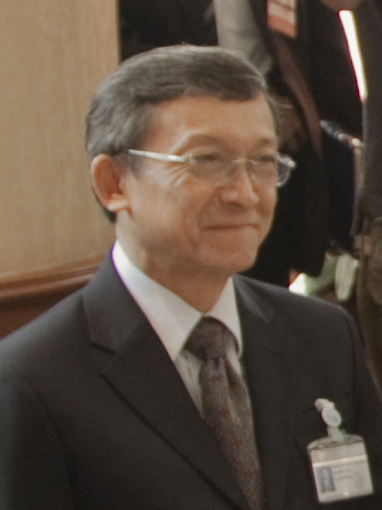
ปุระชัย เปี่ยมสมบูรณ์

infobox officeholder
| honorific-prefix = ศาสตราจารย์ ร้อยตำรวจเอก
| honorific-suffix = มหาปรมาภรณ์ช้างเผือก|ม.ป.ช., มหาวชิรมงกุฏ|ม.ว.ม.
| name = ปุระชัย เปี่ยมสมบูรณ์
| image = Purachai Piumsomboon.jpg
| imagesize = 200px
| order = รัฐมนตรีว่าการกระทรวงมหาดไทยของไทย|รัฐมนตรีว่าการกระทรวงมหาดไทย
| term_start = 17 กุมภาพันธ์ พ.ศ. 2544
| term_end = 3 ตุลาคม พ.ศ. 2545
| primeminister = ทักษิณ ชินวัตร
| predecessor = บัญญัติ บรรทัดฐาน
| successor = วันมูหะมัดนอร์ มะทา
| order2 = รัฐมนตรีว่าการกระทรวงยุติธรรม (ไทย)|รัฐมนตรีว่าการกระทรวงยุติธรรม
| term_start2 = 3 ตุลาคม พ.ศ. 2545
| term_end2 = 8 กุมภาพันธ์ พ.ศ. 2546
| primeminister2 = ทักษิณ ชินวัตร
| predecessor2 = จาตุรนต์ ฉายแสง
| successor2 = พงศ์เทพ เทพกาญจนา
| birth_place = จังหวัดปราจีนบุรี
| spouse = ผศ.สมศรี เปี่ยมสมบูรณ์
| party = พรรคไทยรักไทย|ไทยรักไทย (2541–2549)พรรคประชาราช|ประชาราช (2549–2554)พรรครักษ์สันติ|รักษ์สันติ (2554–2562)
| order1 = รายชื่อรองนายกรัฐมนตรีไทย|รองนายกรัฐมนตรี
| alongside1 = พลเอก ชวลิต ยงใจยุทธ
พิทักษ์ อินทรวิทยนันท์
กร ทัพพะรังสี
สุวิทย์ คุณกิตติ
จาตุรนต์ ฉายแสง
วิษณุ เครืองาม
โภคิน พลกุล
สุชาติ เชาว์วิศิษฐ|ร้อยเอก สุชาติ เชาว์วิศิษฐ ธรรมรักษ์ อิศรางกูร ณ อยุธยา|พลเอก ธรรมรักษ์ อิศรางกูร ณ อยุธยา
วันมูหะมัดนอร์ มะทา
สุวัจน์ ลิปตพัลลภ
พินิจ จารุสมบัติ
สมศักดิ์ เทพสุทิน
| termstart1 = 8 กุมภาพันธ์ พ.ศ. 2546
| termend1 = 11 มีนาคม พ.ศ. 2548
| primeminister1 = ทักษิณ ชินวัตร
ศาสตราจารย์ ร้อยตำรวจเอก ปุระชัย เปี่ยมสมบูรณ์ (เกิด 1 สิงหาคม พ.ศ. 2493) สมาชิกสภาผู้แทนราษฎร แบบบัญชีรายชื่อ สังกัดพรรครักษ์สันติ อดีตสมาชิกสภานิติบัญญัติแห่งชาติ (ประเทศไทย)|สภานิติบัญญัติแห่งชาติ ผู้เชี่ยวชาญด้านอาชญาวิทยา และเป็นประธานคณะกรรมการข้าราชการตำรวจ (ก.ตร.) อดีตอธิการบดีสถาบันบัณฑิตพัฒนบริหารศาสตร์ เป็นผู้ร่วมก่อตั้งมหาวิทยาลัยเมธารัถย์|มหาวิทยาลัยชินวัตร
==ประวัติ==
ศาสตราจารย์ ร้อยตำรวจเอก ปุระชัย เปี่ยมสมบูรณ์ เกิดที่อำเภอศรีมโหสถ จังหวัดปราจีนบุรี ชีวิตส่วนตัวสมรสกับ ผู้ช่วยศาสตราจารย์สมศรี เปี่ยมสมบูรณ์ มีบุตร-ธิดา 3 คน คือ
# ร้อยตำรวจตรี ธรรมาธิปต์ เปี่ยมสมบูรณ์ (แท่น)
# ทศธรรม เปี่ยมสมบูรณ์ (ทศ)
# ธรรมวิสาข์ เปี่ยมสมบูรณ์ (ทิพย์)
== การศึกษา ==
ร้อยตำรวจเอก ดร.ปุระชัย เปี่ยมสมบูรณ์ จบการศึกษาชั้นมัธยมศึกษา จากโรงเรียนเซนต์คาเบรียล จากนั้นได้เข้าศึกษาต่อในระดับปริญญาตรี รัฐประศาสนศาสตรบัณฑิต ที่โรงเรียนนายร้อยตำรวจ จนสำเร็จการศึกษาในปี พ.ศ. 2515 ต่อมาในปี พ.ศ. 2518 สำเร็จการศึกษาระดับปริญญาโท วิทยาศาสตรมหาบัณฑิต จากมหาวิทยาลัยมิชิแกนสเตต สหรัฐ และจบการศึกษาระดับปริญญาเอก เมื่อปี พ.ศ. 2522 จากมหาวิทยาลัยฟลอริดาสเตต สหรัฐ
== การเมือง ==
ร้อยตำรวจเอก ดร.ปุระชัย เปี่ยมสมบูรณ์ เป็นหนึ่งใน 23 ผู้ก่อตั้งพรรคไทยรักไทย และเป็นเลขาธิการพรรคคนแรก (ชุดจดทะเบียนจัดตั้งพรรคการเมือง) ประกาศนายทะเบียนพรรคการเมือง เรื่อง รับจดแจ้งการจัดตั้งพรรคการเมือง พรรคไทยรักไทย เป็นอดีตรายชื่อรองนายกรัฐมนตรีไทย|รองนายกรัฐมนตรี รัฐมนตรีว่าการกระทรวงมหาดไทย (ประเทศไทย)|กระทรวงมหาดไทยและรัฐมนตรีว่าการกระทรวงยุติธรรม (ประเทศไทย)|กระทรวงยุติธรรม ในช่วงสองปีแรกของรัฐบาลทักษิณ ชินวัตร|ดร.ทักษิณ ชินวัตร ที่สร้างผลงานการจัดระเบียบสังคมเข้มงวดกับสถานบริการตามพระราชบัญญัติจนได้ฉายาว่า ""มือปราบสายเดี่ยว"" ซึ่งบทบาทการทำงานของ ร้อยตำรวจเอก ดร.ปุระชัย เปี่ยมสมบูรณ์ เป็นไปอย่างตรงไปตรงมา ซึ่งส่งผลให้ผู้เสียประโยชน์เกิดความเห็นขัดแย้งหนังสือ ปุระชัย เปี่ยมสมบูรณ์ (คนดีไม่มีเสื่อม): ตุลาคม พ.ศ. 2547 โดย ปุระชัย เปี่ยมสมบูรณ์ ISBN 9749170245และเป็นสาเหตุของการปรับเปลี่ยนตำแหน่งรัฐมนตรีของ ร.ต.อ.ปุระชัย ถูกย้ายไปเป็นรัฐมนตรีว่าการกระทรวงยุติธรรม (ไทย)|รัฐมนตรีว่าการกระทรวงยุติธรรม ซึ่งก็มีความขัดแย้งกันอีกกับ น.พ.ประกิต วาทีสาธกกิจ ประธานสำนักงานกองทุนสนับสนุนการสร้างเสริมสุขภาพ (สสส.) ซึ่งเรียกกันว่า ""สงครามคนดี"" จนเมื่อการเลือกตั้งสมาชิกสภาผู้แทนราษฎรในประเทศไทย พ.ศ. 2548|การเลือกตั้งเมื่อปี พ.ศ. 2548 ร.ต.อ.ปุระชัย จึงได้ยุติบทบาททางการเมืองไป แต่ก็ยังมีข่าวคราวออกมาเป็นระยะ ๆ เช่น การเปิดตัวหนังสือซึ่งเจ้าตัวเป็นผู้เขียนเอง เช่น "คนดีไม่มีเสื่อม" เป็นต้น และหลังการรัฐประหารในประเทศไทย พ.ศ. 2549|รัฐประหารในปี พ.ศ. 2549 ร.ต.อ.ปุระชัย ได้รับการแต่งตั้งให้ดำรงตำแหน่งสมาชิกสภานิติบัญญัติแห่งชาติ ร.ต.อ.ปุระชัย เปี่ยมสมบูรณ์ เป็นบุคคลที่เมื่อมีการสำรวจความคิดเห็นประชาชนครั้งใดมักจะได้รับความนิยมลำดับต้น ๆ เสมอ ๆ และเมื่อมีการสำรวจความเห็นประชาชนในกลางปี พ.ศ. 2550 ปรากฏว่า เป็นบุคคลอันดับหนึ่งที่คนไทยอยากให้ดำรงตำแหน่งนายกรัฐมนตรีไทย|นายกรัฐมนตรี
ในต้นปี พ.ศ. 2554 ร.ต.อ.ปุระชัยได้หวนกลับคืนมาสู่วงการการเมืองอีกครั้ง โดยมีข่าวว่าจะไปร่วมงานกับรายชื่อพรรคการเมืองในประเทศไทย|พรรคการเมือง คือ พรรคประชาสันติ ซึ่งจะลงเลือกตั้งในปีเดียวกันนั้น หลังจากที่ ร.ต.อภิสิทธิ์ เวชชาชีวะ นายกรัฐมนตรีมีท่าทีที่ชัดเจนว่าจะมีการการยุบสภาผู้แทนราษฎรไทย|ยุบสภาในต้นเดือนพฤษภาคม 'ปุระชัย'ตั้งพรรคประชาสันติ เปิดตัวสู้ศึกเลือกตั้งหลังซักฟอก จากกรุงเทพธุรกิจ แต่หลังจากนั้นไม่นาน ร.ต.อ.ปุระชัยก็ไม่ได้ตอบคำถามชัดเจนว่าจะไปร่วมงานกับพรรคประชาสันติจริงหรือไม่ ต่อมาในวันที่ 2 เมษายน ร.ต.อ.ปุระชัยก็ได้เปิดตัวเองกับ พรรครักษ์สันติ โดยไม่มีรายชื่ออยู่ในคณะกรรมการบริหารพรรค และจะลงเลือกตั้งในระบบบัญชีรายชื่อลำดับที่ 1 "ปุระชัย"ตั้งเอง"พรรครักษ์สันติ" จากข่าวสด และได้รับการเลือกตั้งในเวลาต่อมา ร.ต.อ.ปุระชัย คัดค้านที่รัฐบาลพรรคเพื่อไทยมีมติเห็นชอบ "ร่างพระราชกฤษฎีกาพระราชทานอภัยโทษ พ.ศ…." ที่พยายามช่วยเหลือ ดร.ทักษิณ ชินวัตร ให้พ้นความผิด โดยยืนยันว่า ดร.ทักษิณ ชินวัตร ควรที่ต้องรับโทษตามกฎหมายคดีทุจริตคอรัปชันก่อน ถึงจะมีสิทธิได้รับการเสนอชื่อให้ได้รับการอภัยโทษความผิดที่ทำให้เกิดความเสียหายรุนแรงต่อรัฐ คำยืนยันจากอดีตเพื่อน “ร.ต.อ.ปุระชัย เปี่ยมสมบูรณ์” ก่อน “อภัยโทษ” (ทักษิณ) ต้อง “สำนึกผิด”! จากไทยพับลิก้า
=== สมาชิกสภาผู้แทนราษฎร ===
ปุระชัยได้รับการเลือกตั้งเป็นสมาชิกสภาผู้แทนราษฎรมาแล้ว 2 สมัย คือ
# การเลือกตั้งสมาชิกสภาผู้แทนราษฎรไทยเป็นการทั่วไป พ.ศ. 2544 แบบบัญชีรายชื่อ สังกัด พรรคไทยรักไทย
# การเลือกตั้งสมาชิกสภาผู้แทนราษฎรไทยเป็นการทั่วไป พ.ศ. 2554 แบบบัญชีรายชื่อ สังกัด พรรครักษ์สันติ
== ยศ ==
* 15 มิถุนายน พ.ศ. 2544 ได้รับพระราชทานยศกองอาสารักษาดินแดน เป็น "นายกองใหญ่"
== เครื่องราชอิสริยาภรณ์ ==
ราชกิจจานุเบกษา, ประกาศสำนักนายกรัฐมนตรี เรื่อง พระราชทานเครื่องราชอิสริยาภรณ์อันเป็นที่เชิดชูยิ่งช้างเผือกและเครื่องราชอิสริยาภรณ์อันมีเกียรติยศยิ่งมงกุฎไทย , เล่ม ๑๑๙ ตอนที่ ๒๑ ข หน้า ๑, ๔ ธันวาคม ๒๕๔๕
ราชกิจจานุเบกษา, ประกาศสำนักนายกรัฐมนตรี เรื่อง พระราชทานเครื่องราชอิสริยาภรณ์อันเป็นที่เชิดชูยิ่งช้างเผือกและเครื่องราชอิสริยาภรณ์อันมีเกียรติยศยิ่งมงกุฎไทย , เล่ม ๑๑๘ ตอนที่ ๒๒ ข หน้า ๖, ๔ ธันวาคม ๒๕๔๔
ราชกิจจานุเบกษา, แจ้งความสำนักนายกรัฐมนตรี เรื่อง พระราชทานเหรียญราชการชายแดน, เล่ม ๙๒ ตอนที่ ๑๕๕ ง ฉบับพิเศษ หน้า ๖๕, ๑๑ สิงหาคม ๒๕๑๘
ราชกิจจานุเบกษา, ประกาศสำนักนายกรัฐมนตรี เรื่อง พระราชทานเหรียญจักรมาลาและเหรียญจักรพรรดิมาลา, เล่ม ๑๑๑ ตอนที่ ๔ ข หน้า ๕๙๖, ๒๓ กุมภาพันธ์ ๒๕๓๗
== อ้างอิง ==
== แหล่งข้อมูลอื่น ==
* ประวัติจากรัฐบาลไทย
* ฟังเพลงปุระชัยเคอร์ฟิว โดย คาราบาว
* ปุระชัย คนดีของสังคม
* คนเกลียดทั้งพรรค คนรักทั้งเมือง
หมวดหมู่:บุคคลจากอำเภอศรีมโหสถ
หมวดหมู่:ข้าราชการพลเรือนชาวไทย
หมวดหมู่:อาจารย์คณะรัฐศาสตร์
หมวดหมู่:ศาสตราจารย์
หมวดหมู่:อธิการบดีสถาบันบัณฑิตพัฒนบริหารศาสตร์
หมวดหมู่:อธิการบดีมหาวิทยาลัยชินวัตร
หมวดหมู่:ตำรวจชาวไทย
หมวดหมู่:นักการเมืองไทย
หมวดหมู่:รองนายกรัฐมนตรีไทย
หมวดหมู่:รัฐมนตรีว่าการกระทรวงมหาดไทยไทย
หมวดหมู่:รัฐมนตรีว่าการกระทรวงยุติธรรมไทย
หมวดหมู่:สมาชิกสภาผู้แทนราษฎรไทยแบบบัญชีรายชื่อ
หมวดหมู่:สมาชิกสภานิติบัญญัติแห่งชาติ
หมวดหมู่:นักการเมืองพรรคไทยรักไทย
หมวดหมู่:พรรครักษ์สันติ
หมวดหมู่:บุคคลจากโรงเรียนเซนต์คาเบรียล
หมวดหมู่:ศิษย์เก่าจากมหาวิทยาลัยมิชิแกนสเตต
หมวดหมู่:ศิษย์เก่าจากมหาวิทยาลัยฟลอริดาสเตต
หมวดหมู่:ผู้ได้รับเครื่องราชอิสริยาภรณ์ ม.ป.ช.
หมวดหมู่:ผู้ได้รับเครื่องราชอิสริยาภรณ์ ม.ว.ม.
หมวดหมู่:ผู้บังคับบัญชาและเจ้าหน้าที่กองอาสารักษาดินแดน